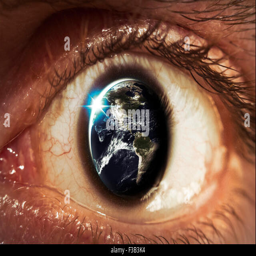
planet earth reflects in a macro close of a mans eye , elements of photo furnished